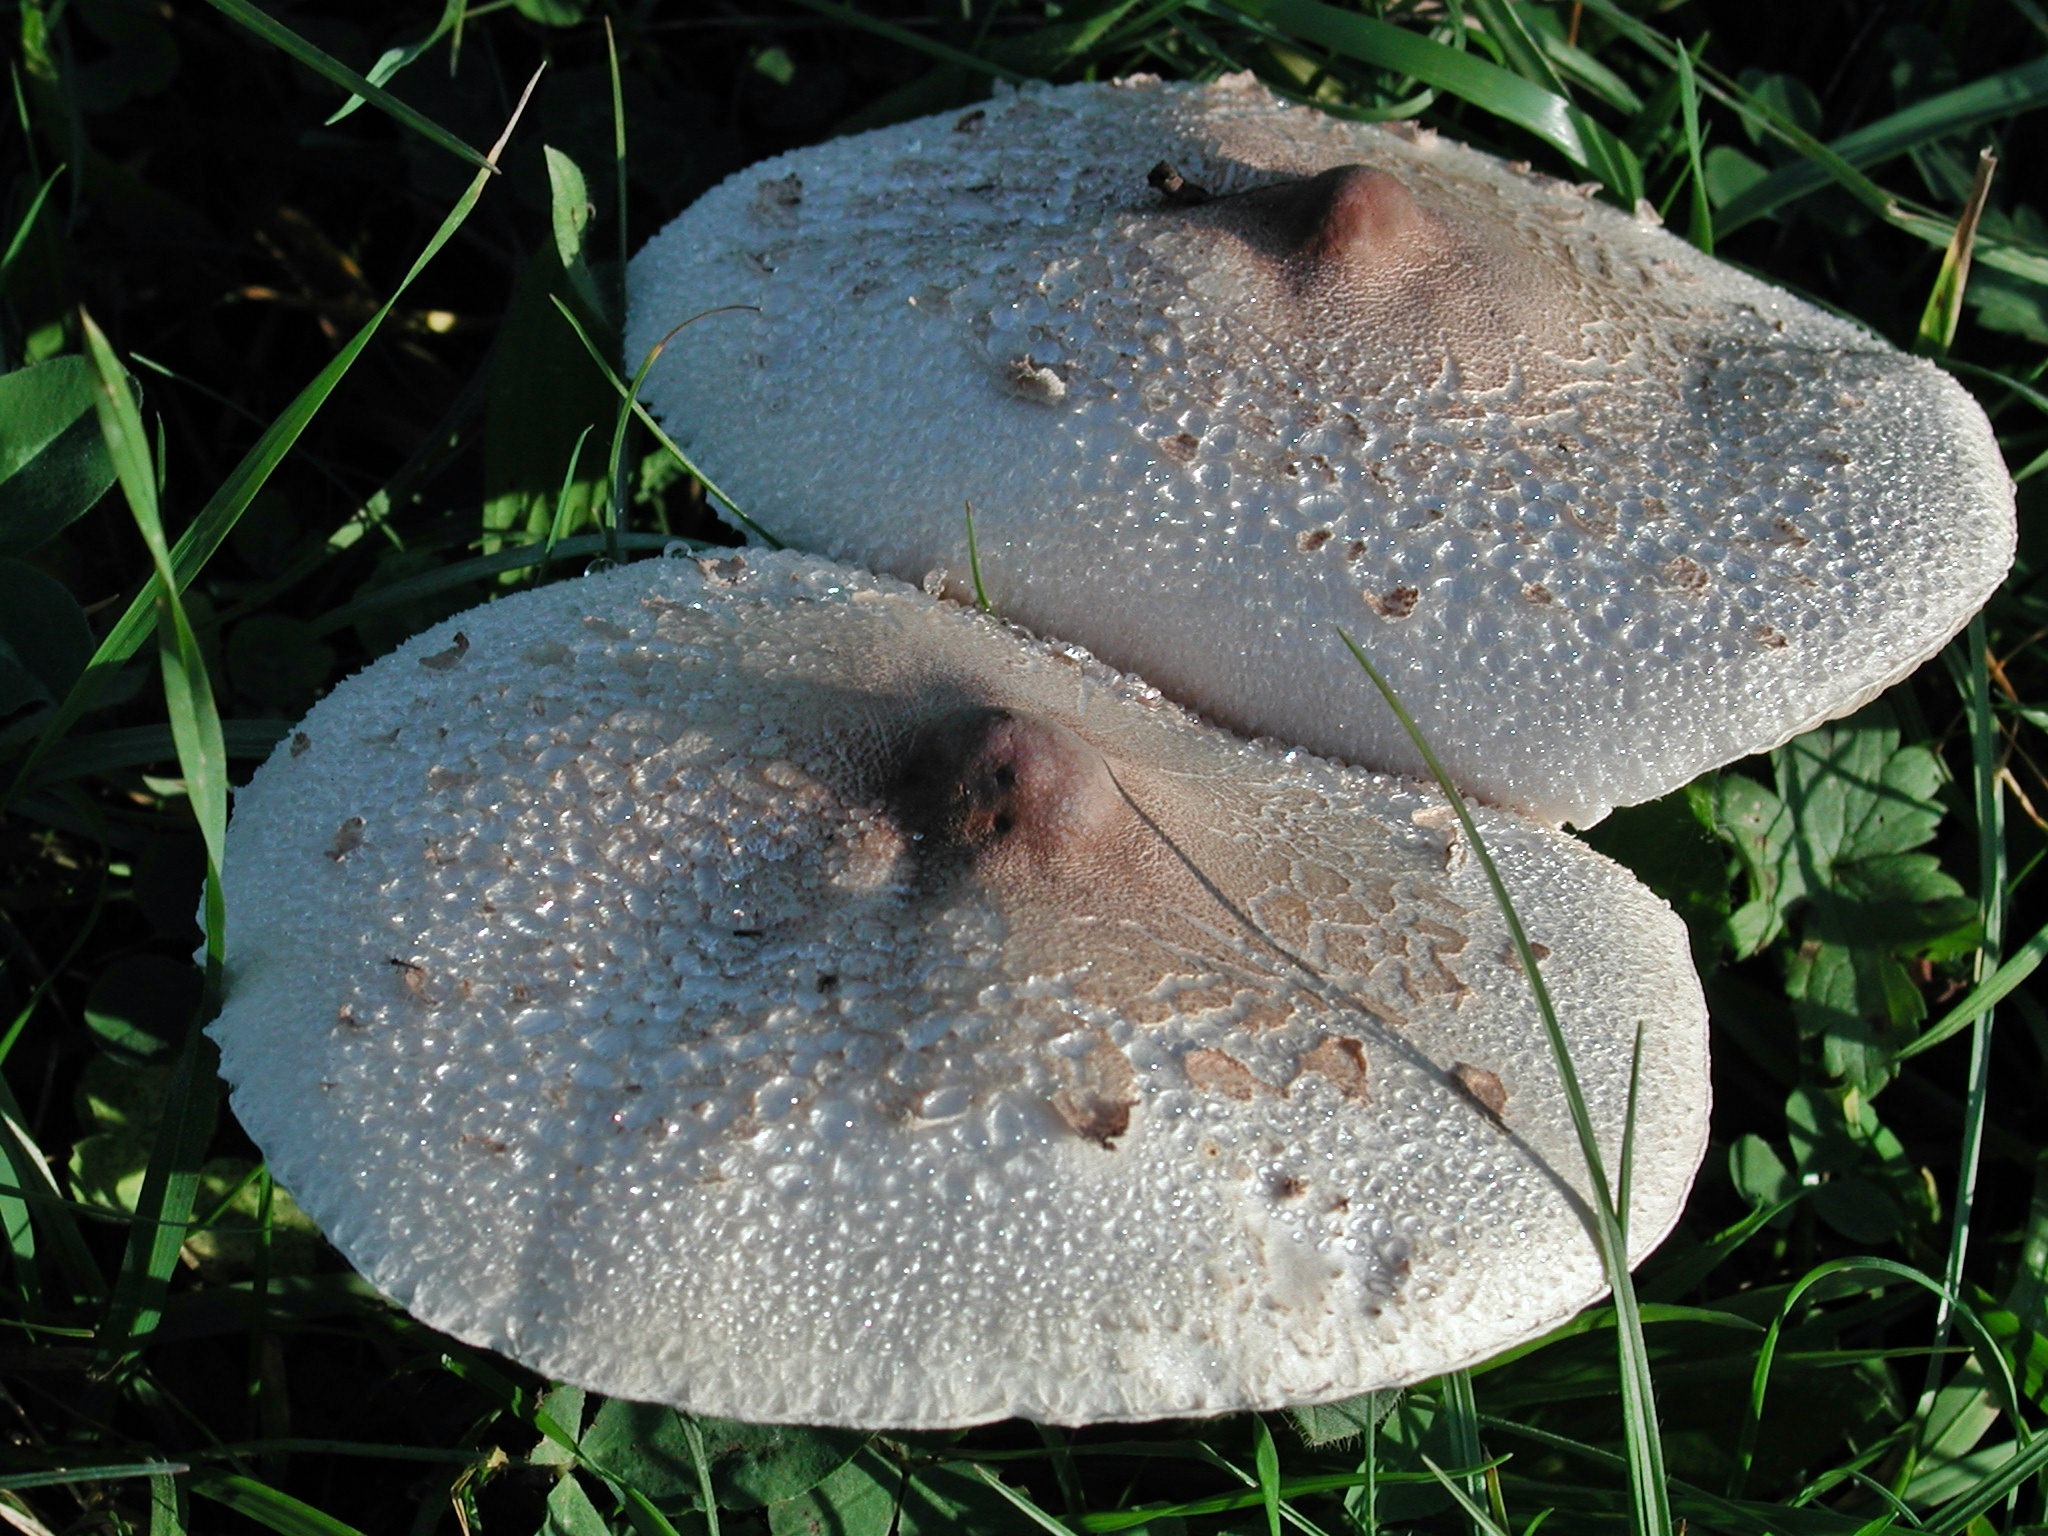
nature, grass, plant, white, meadow, wildlife, biology, autumn, mushroom, fish, fauna, fungus, beige, fungi, mushrooms, bolete, about, oyster mushroom, marine biology, penny bun